Évora

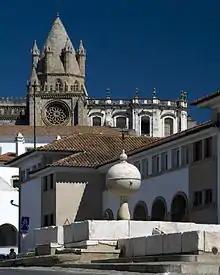
Largo das Portas da Moura

Évora is a pleasant medium-sized city and has numerous monuments. Due to its long history, monuments and buildings are its main attraction to outsiders. However, there are numerous "Festas Populares" celebrating saints, holidays, "Feiras" (fairs) and cultural events (such as televised musical presentations) sponsored by the municipality and other organizations